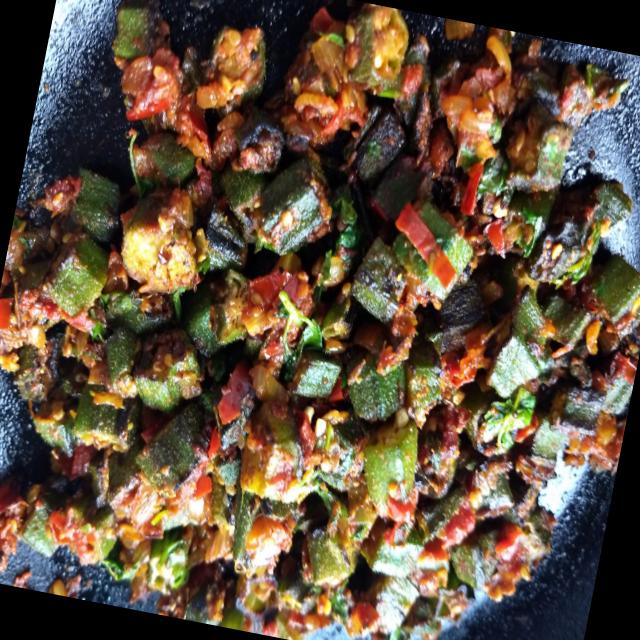
Dish: bhindi_masala